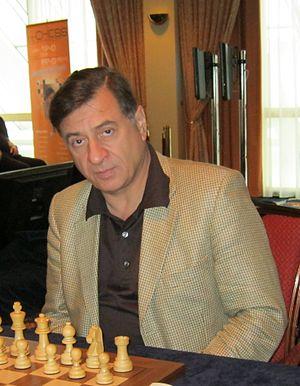
Ljubomir Ljubojević, né le 2 novembre 1950 à Užice, est un grand maître international d'échecs serbe. Champion de Yougoslavie en 1977 et 1982, il a participé à douze olympiades d'échecs. En janvier et juillet 1983 puis en janvier 1984, Ljubojevic était classé troisième au classement de la Fédération internationale des échecs. Il a remporté le prestigieux tournoi de Wijk aan Zee en 1976, le tournoi de Linares en 1985 et le Melody Amber en 1993. Il termina 1ᵉʳ ex aequo avec Garry Kasparov au tournoi de Barcelone en 1989 qui faisait partie de la coupe du monde GMA où il finit cinquième du classement général.